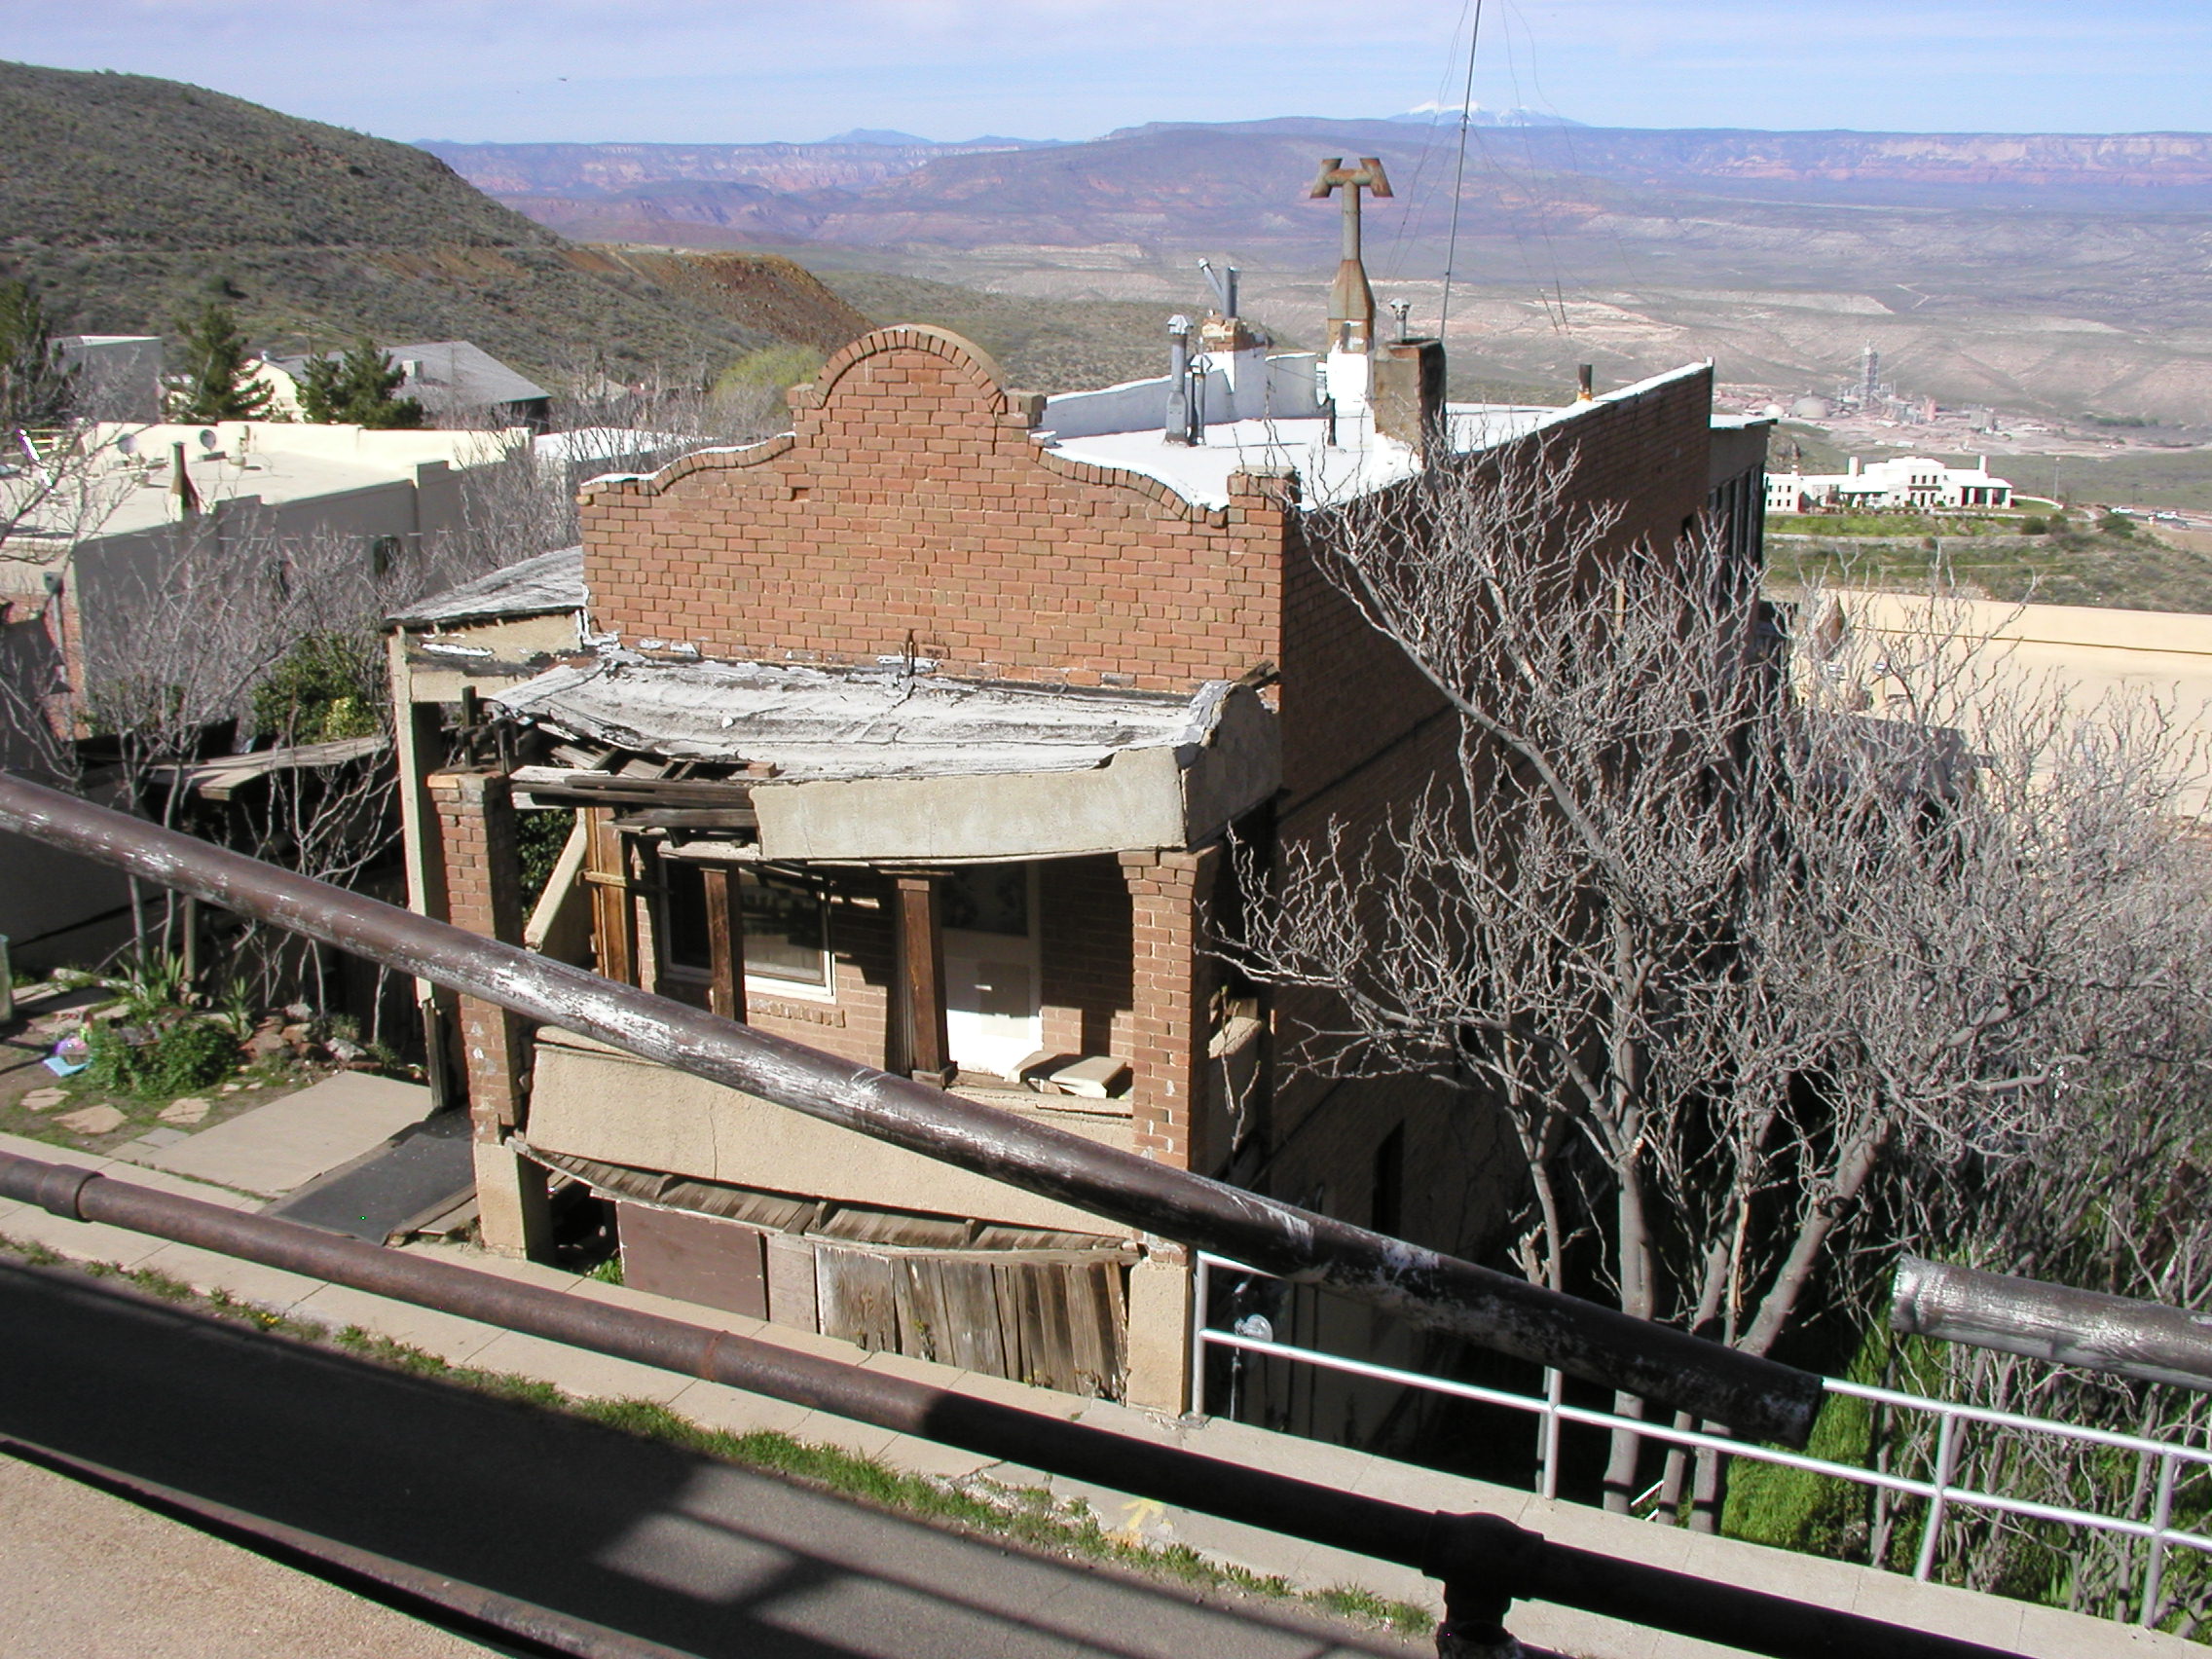
town, village, arizona